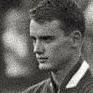
Age: 23